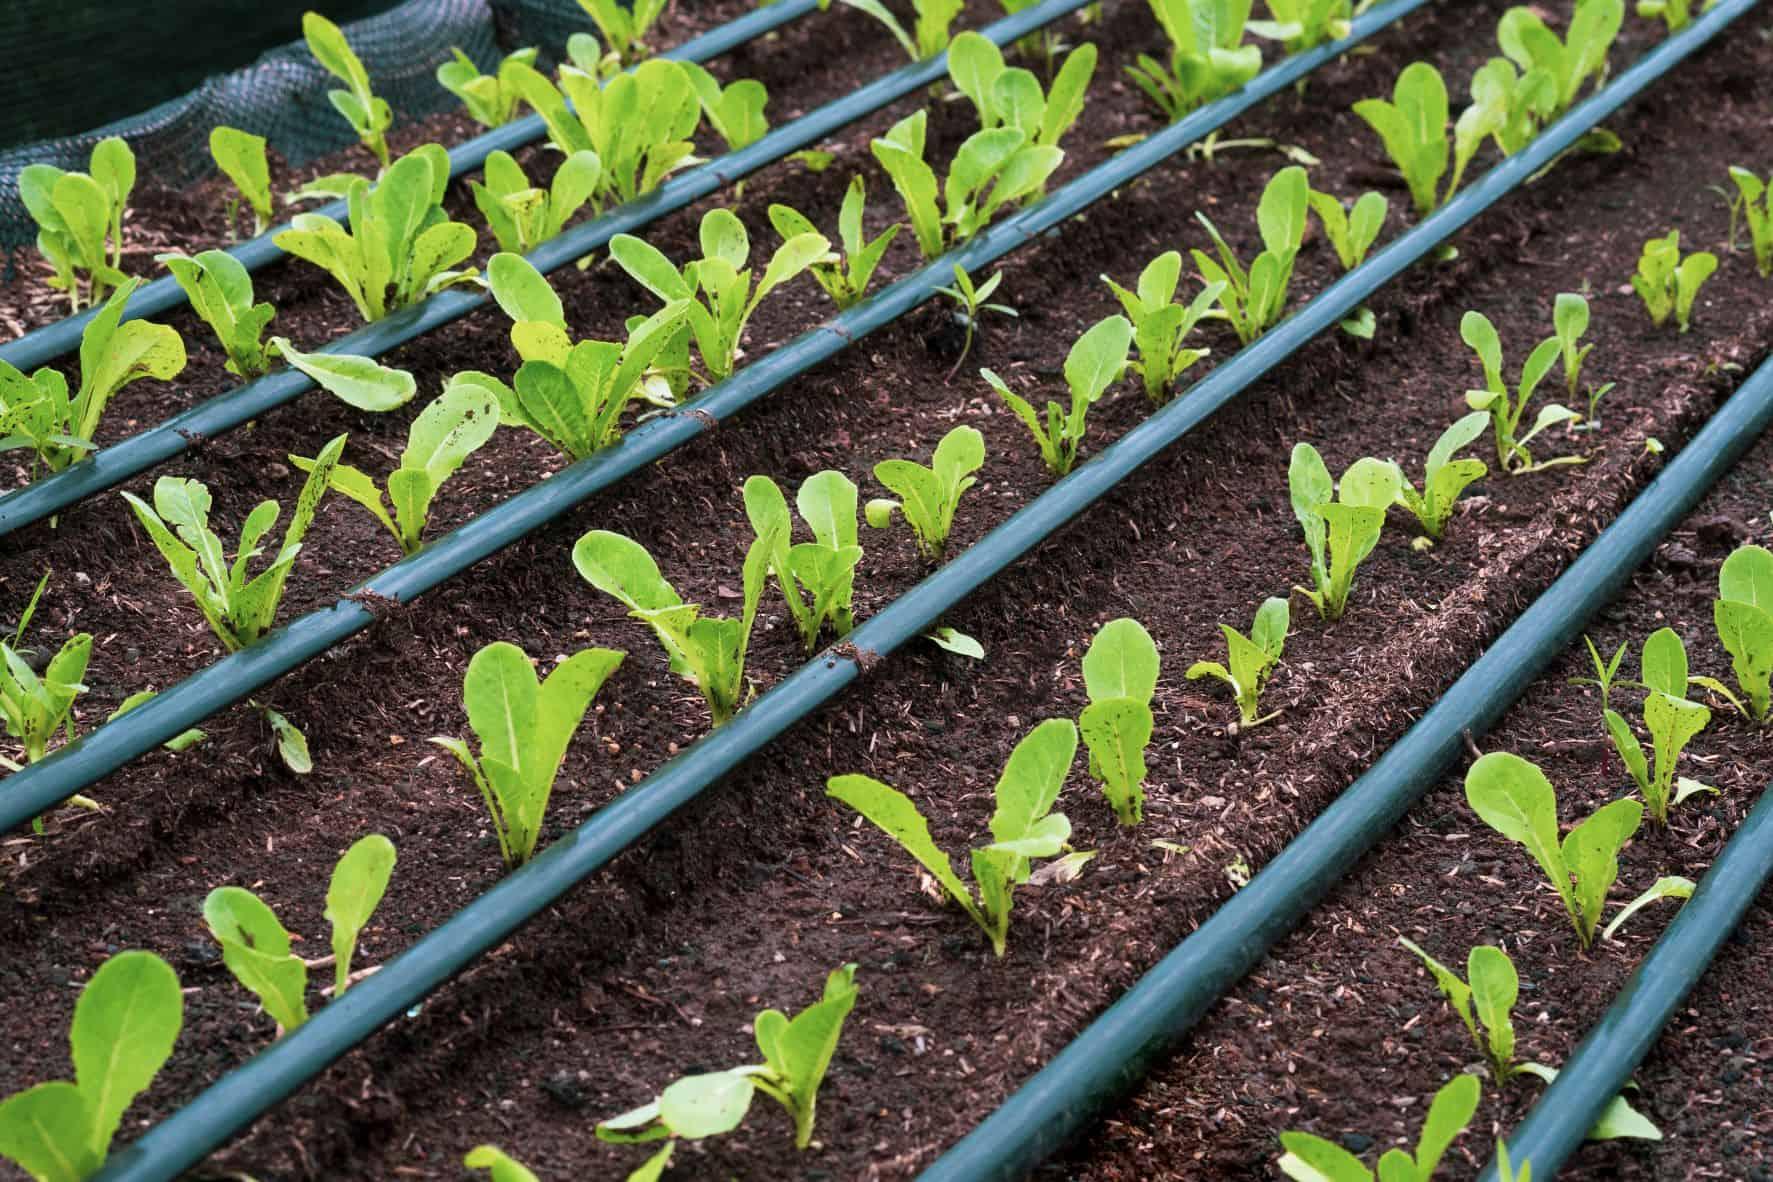
Hiki ni kilimo cha kisasa. Mfumo wa kisasa wa umwagiliaji unaotumia mabomba madogo yaliyotobolewa matundu madogomadogo unatumika.